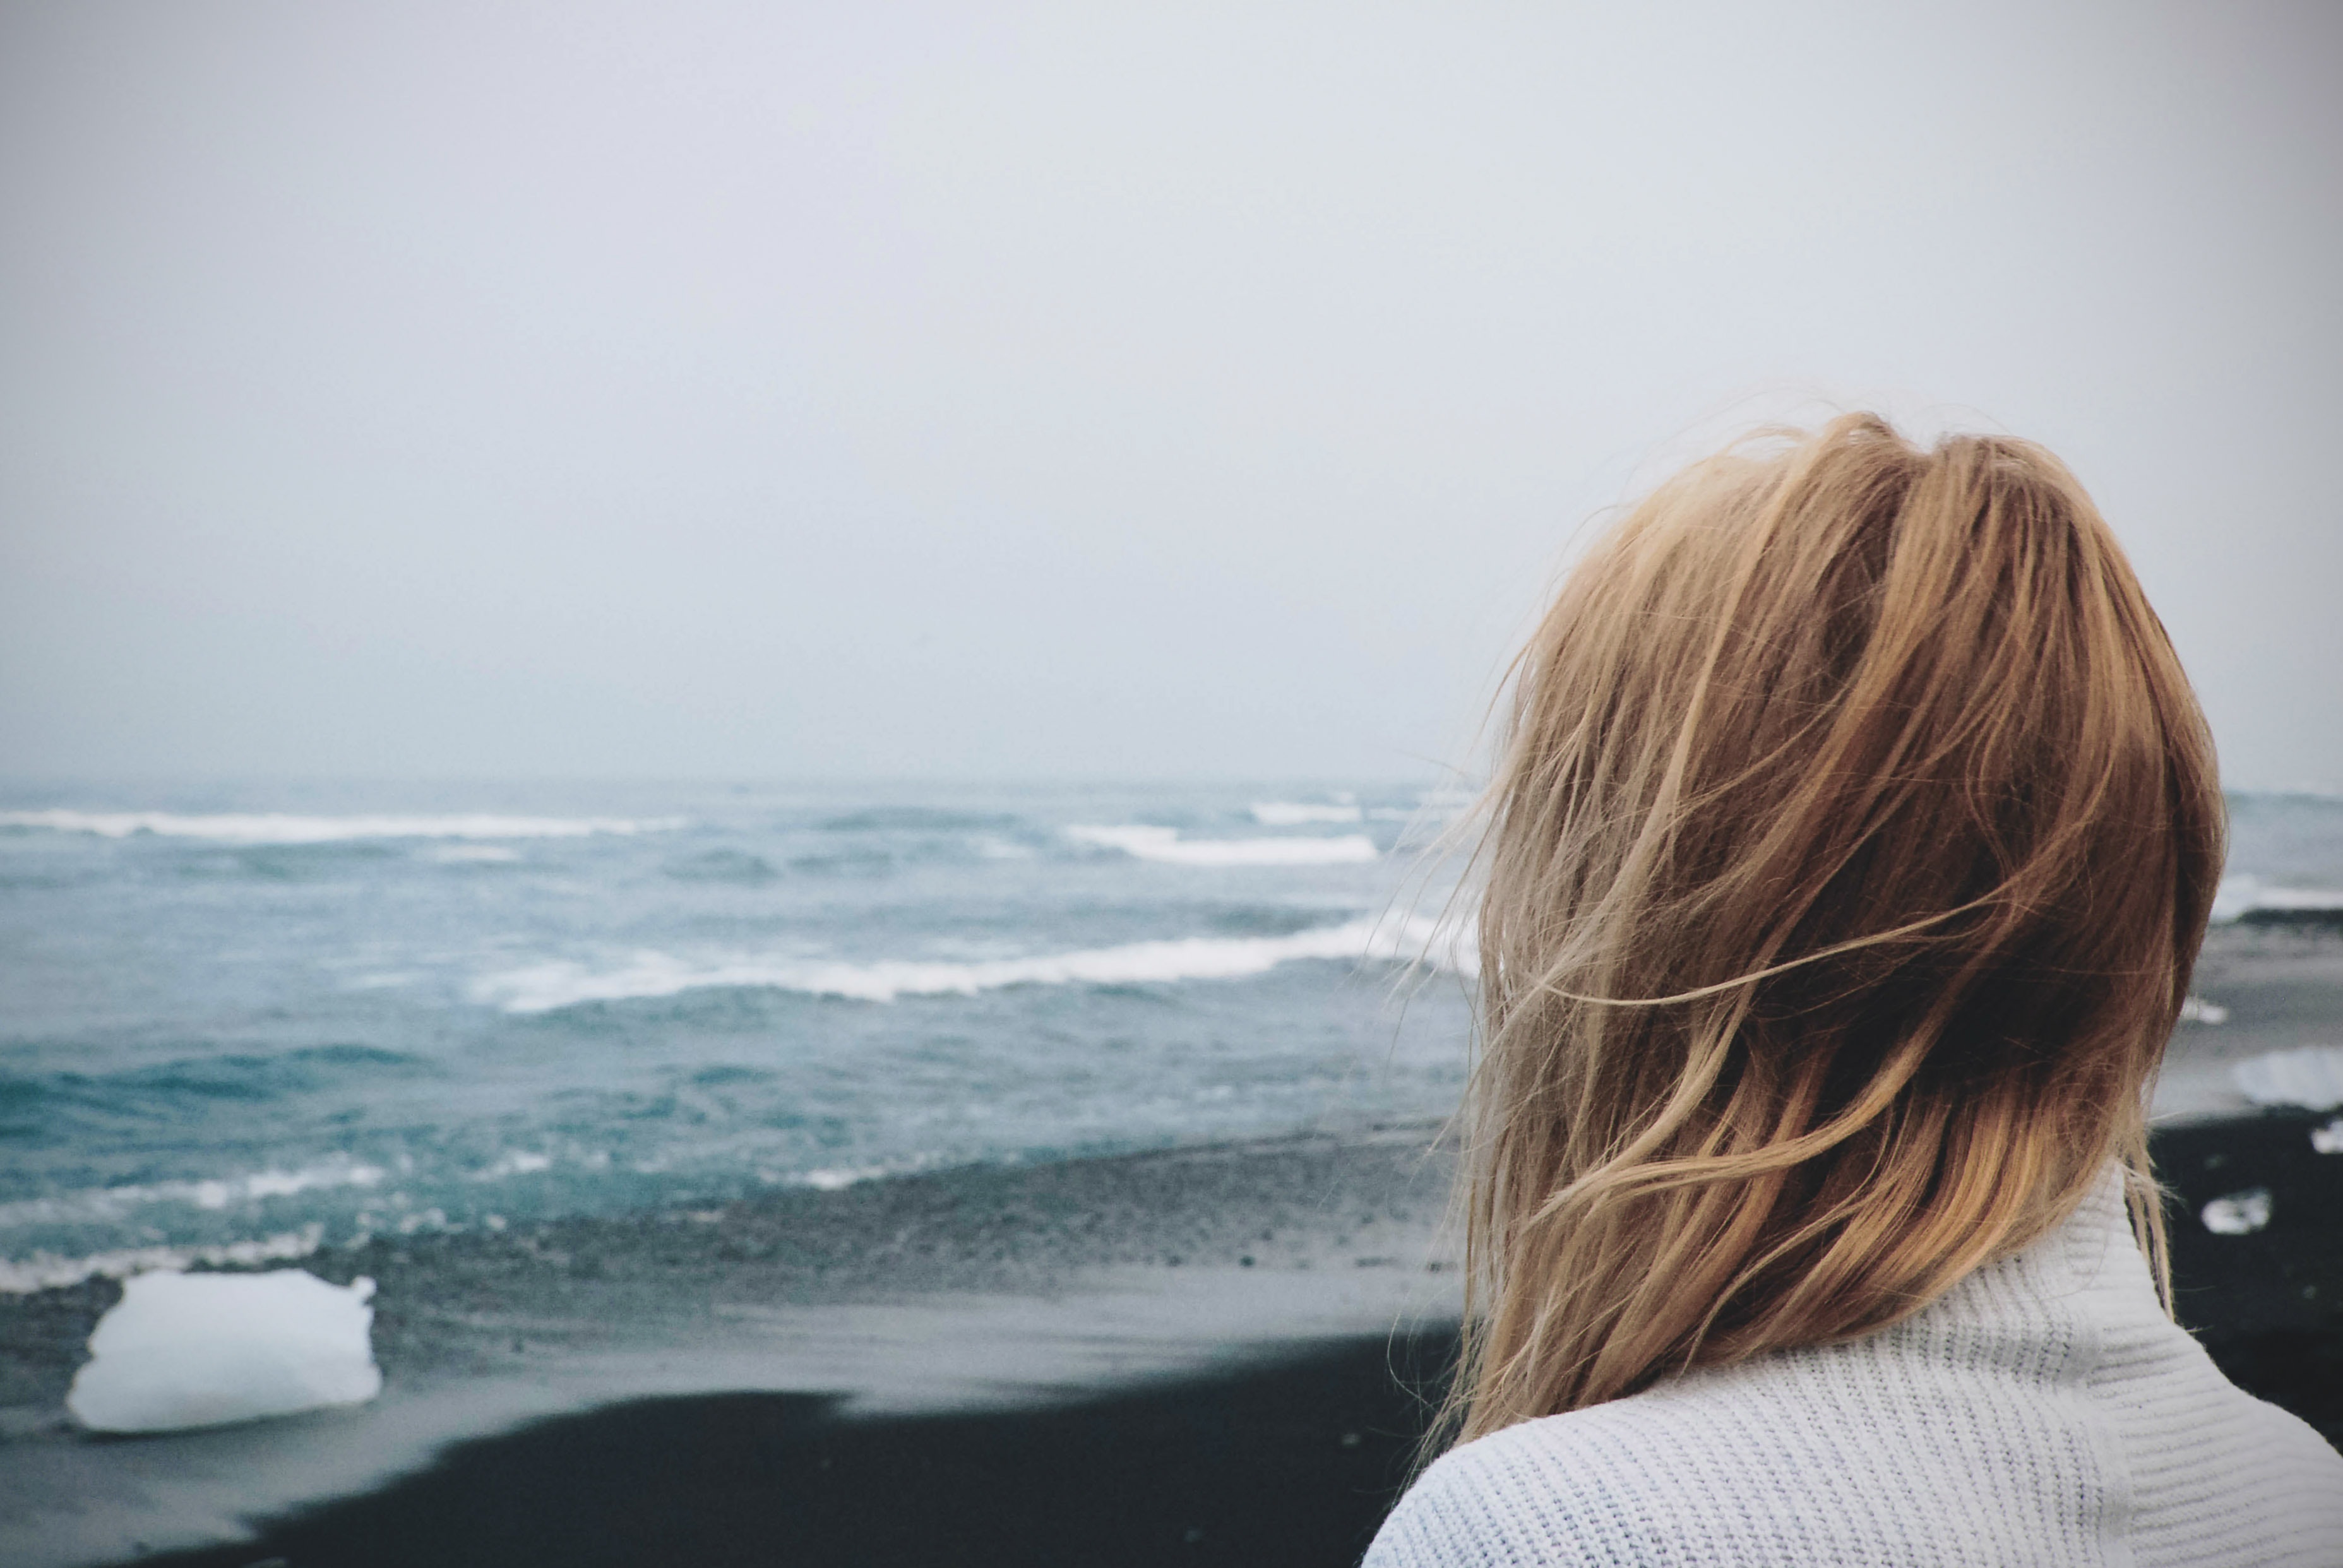
hair, sea, hairstyle, blond, sky, ocean, long hair, surfer hair, vacation, photography, neck, brown hair, beach, wave, coast, winter